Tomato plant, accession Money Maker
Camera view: tilt-top (135 deg); turntable rotation: 330 degrees
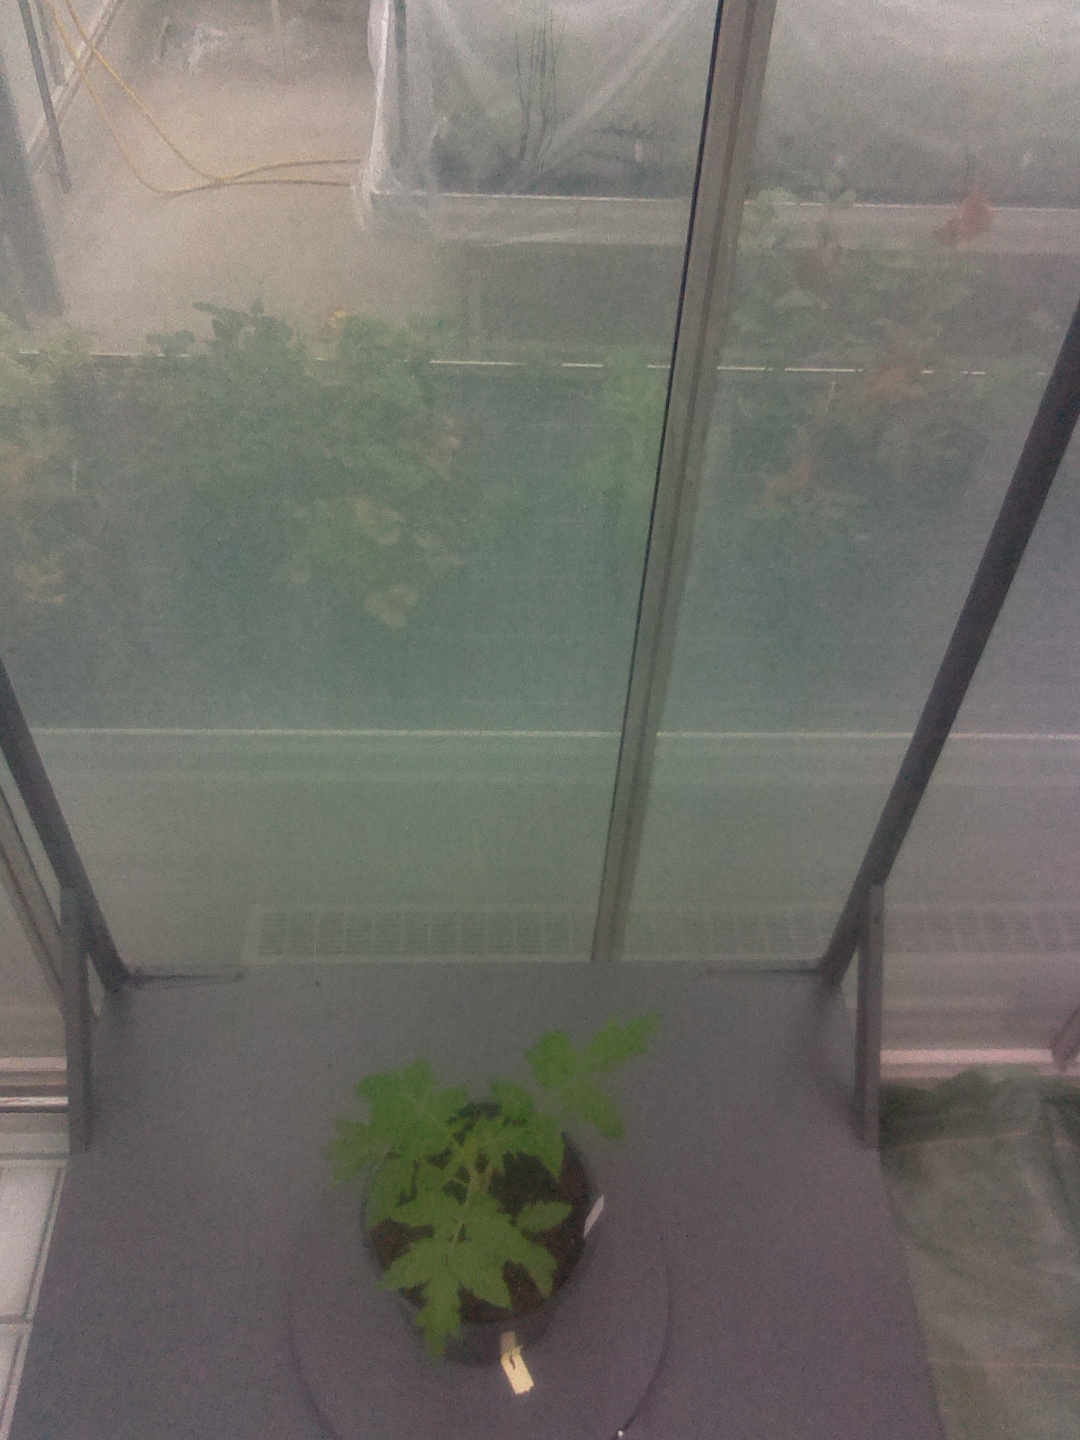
BBCH growth stage 13: 6 of true leaves visible